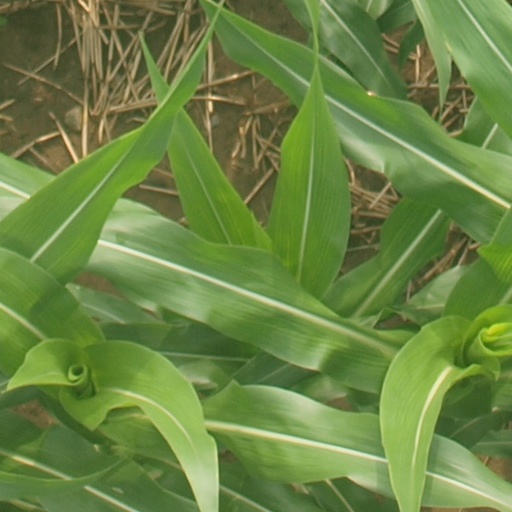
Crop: maize; corn